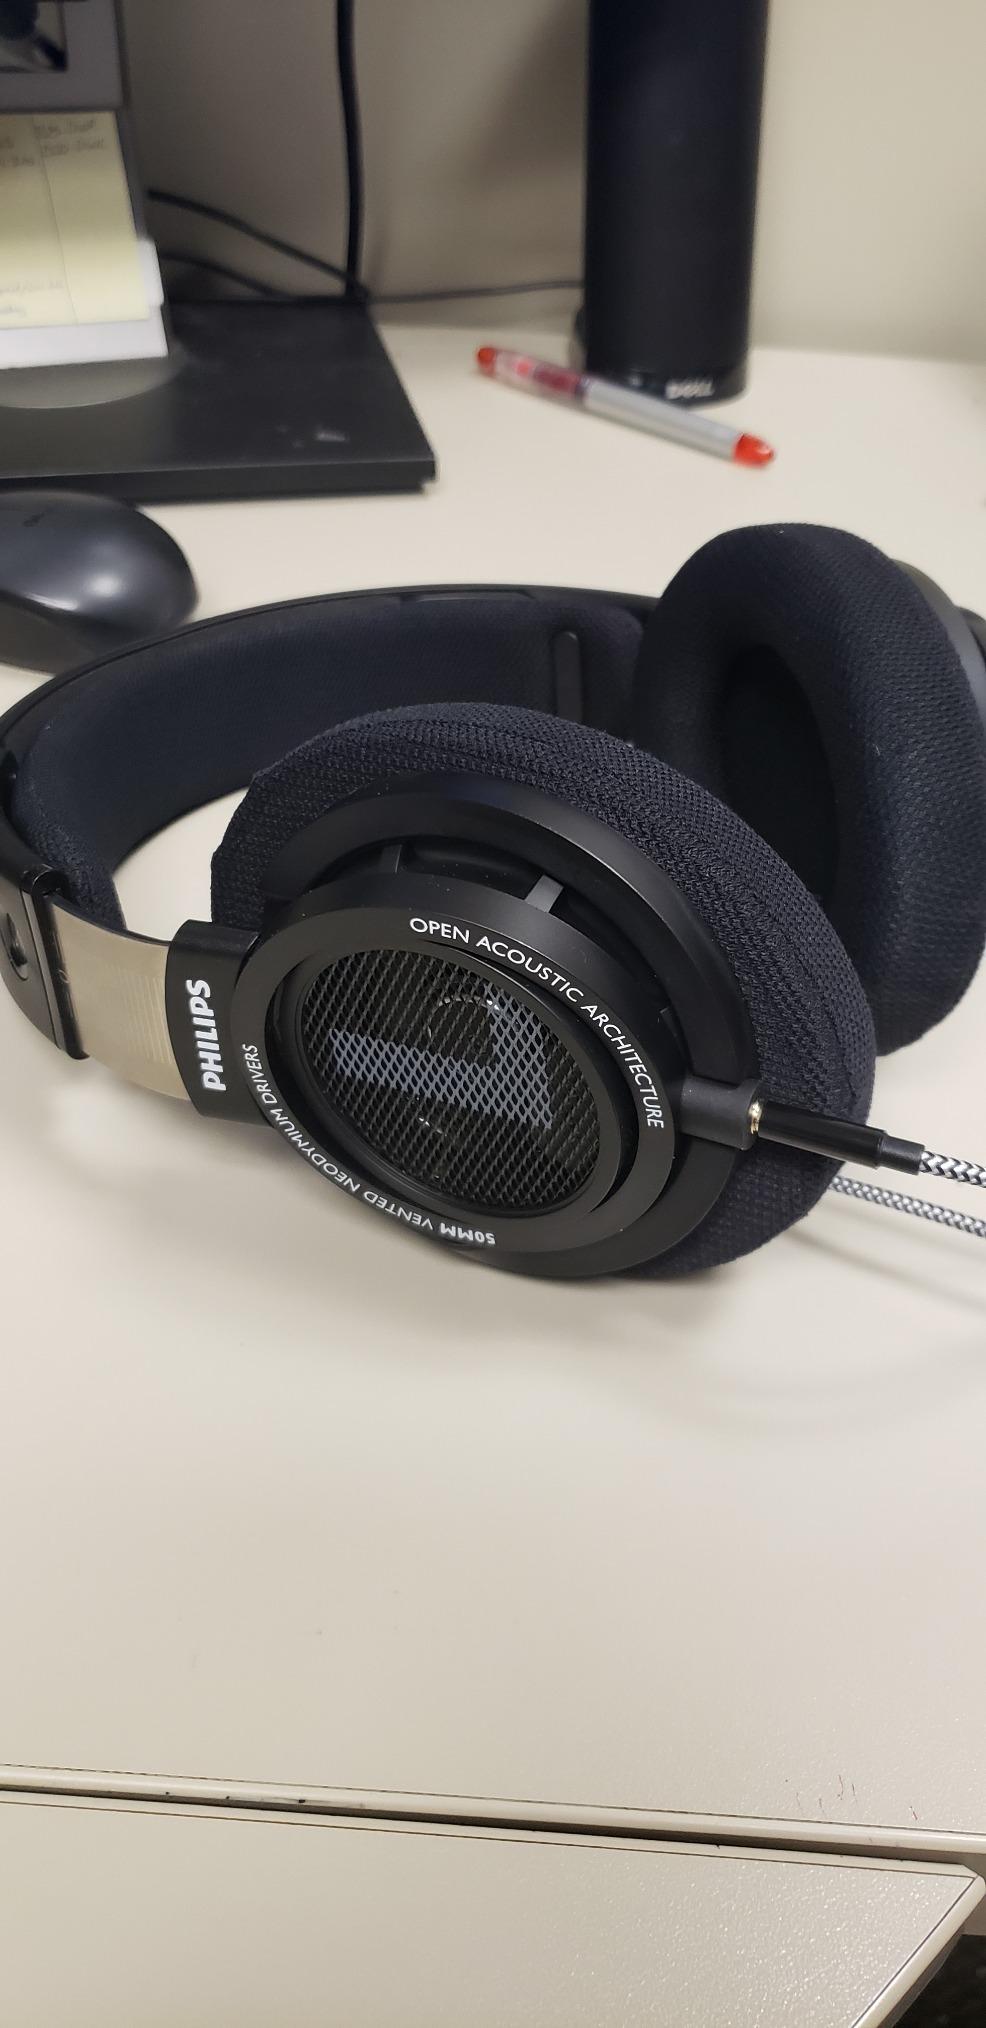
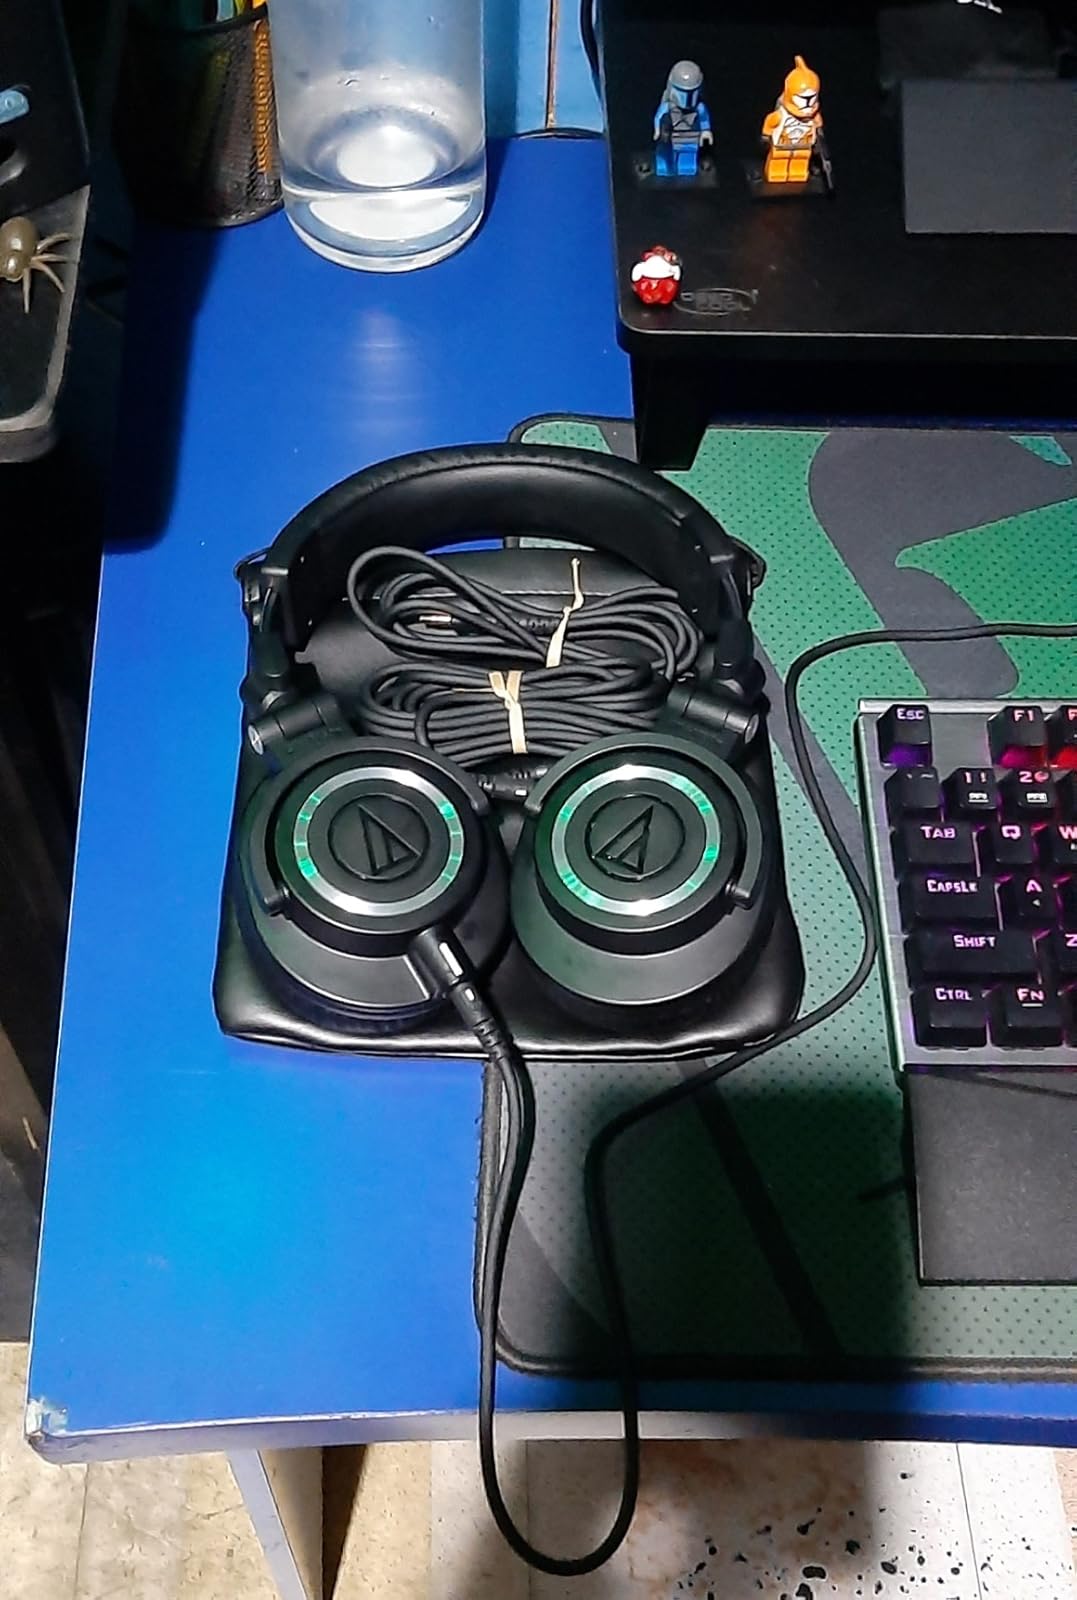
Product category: headphones
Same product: no